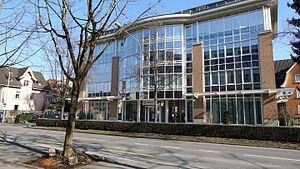
Immeuble de bureaux Nord Stream à Zoug, Suisse